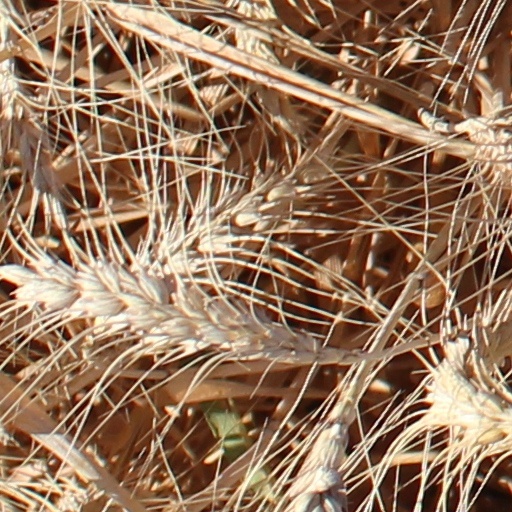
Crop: wheat